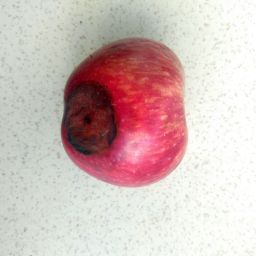
Fruit: Apple
Quality: Bad